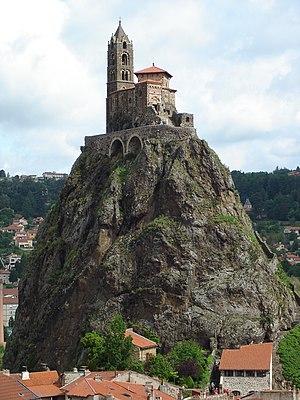
Le Puy-en-Velay, préf. de la Haute-Loire, France (région Auvergne). Rocher St.-Michel à Aiguilhe.
Cet article recense les monuments historiques de l'est de la Haute-Loire, en France.
L’église Saint-Michel est une église romane située à Aiguilhe, commune limitrophe du Puy-en-Velay, dans le département français de la Haute-Loire et la région Auvergne-Rhône-Alpes.
Cet article recense les monuments historiques de France classés en 1840, la première protection de ce type dans le pays.